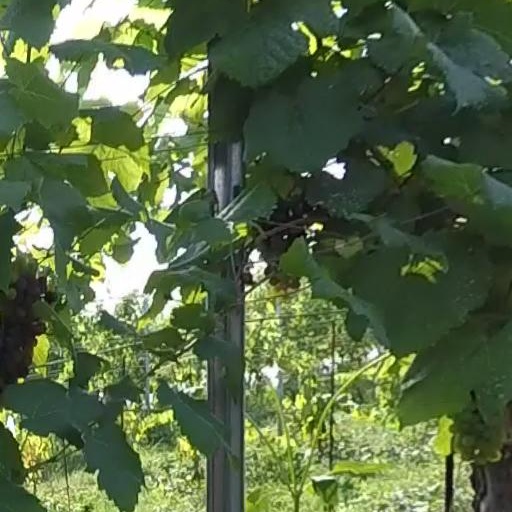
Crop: grape